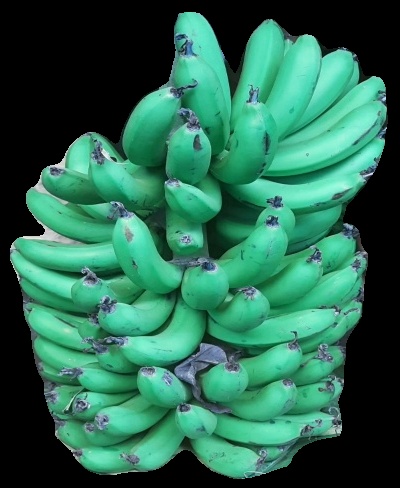
Variety: pachbale
Grade: grade1